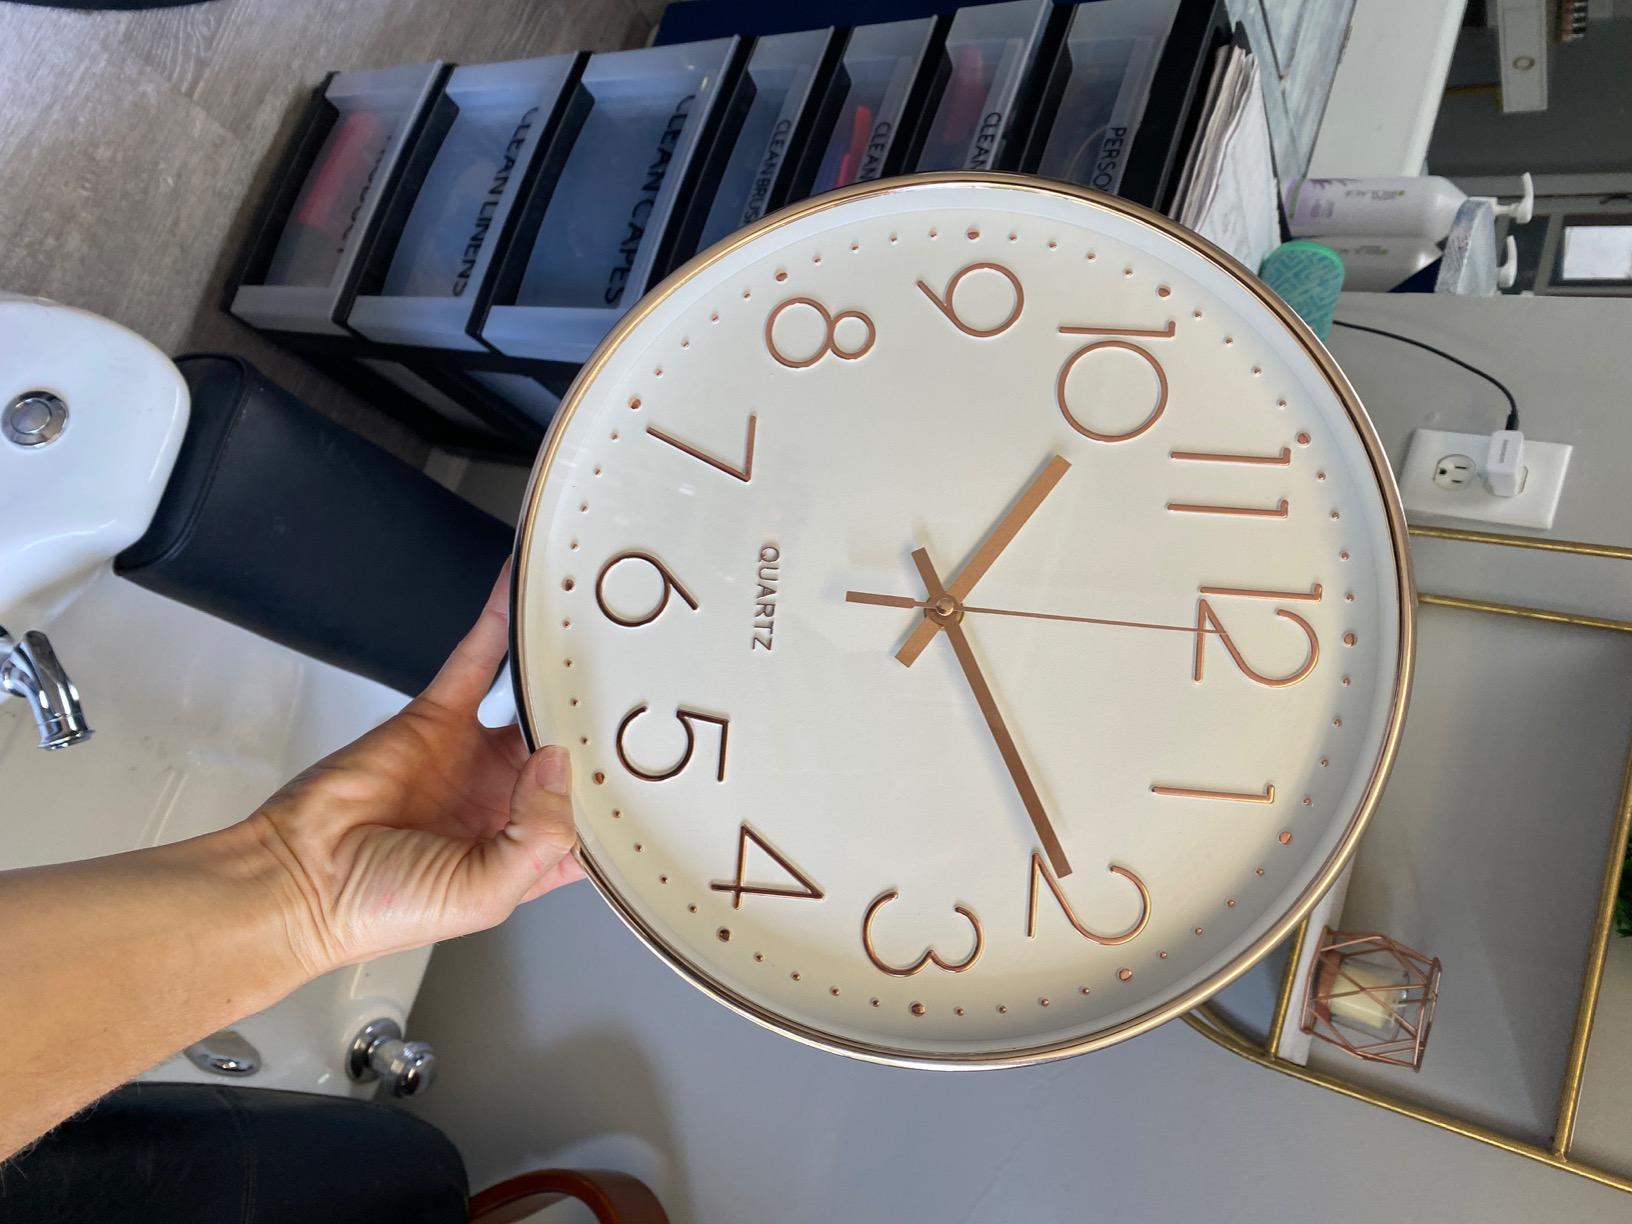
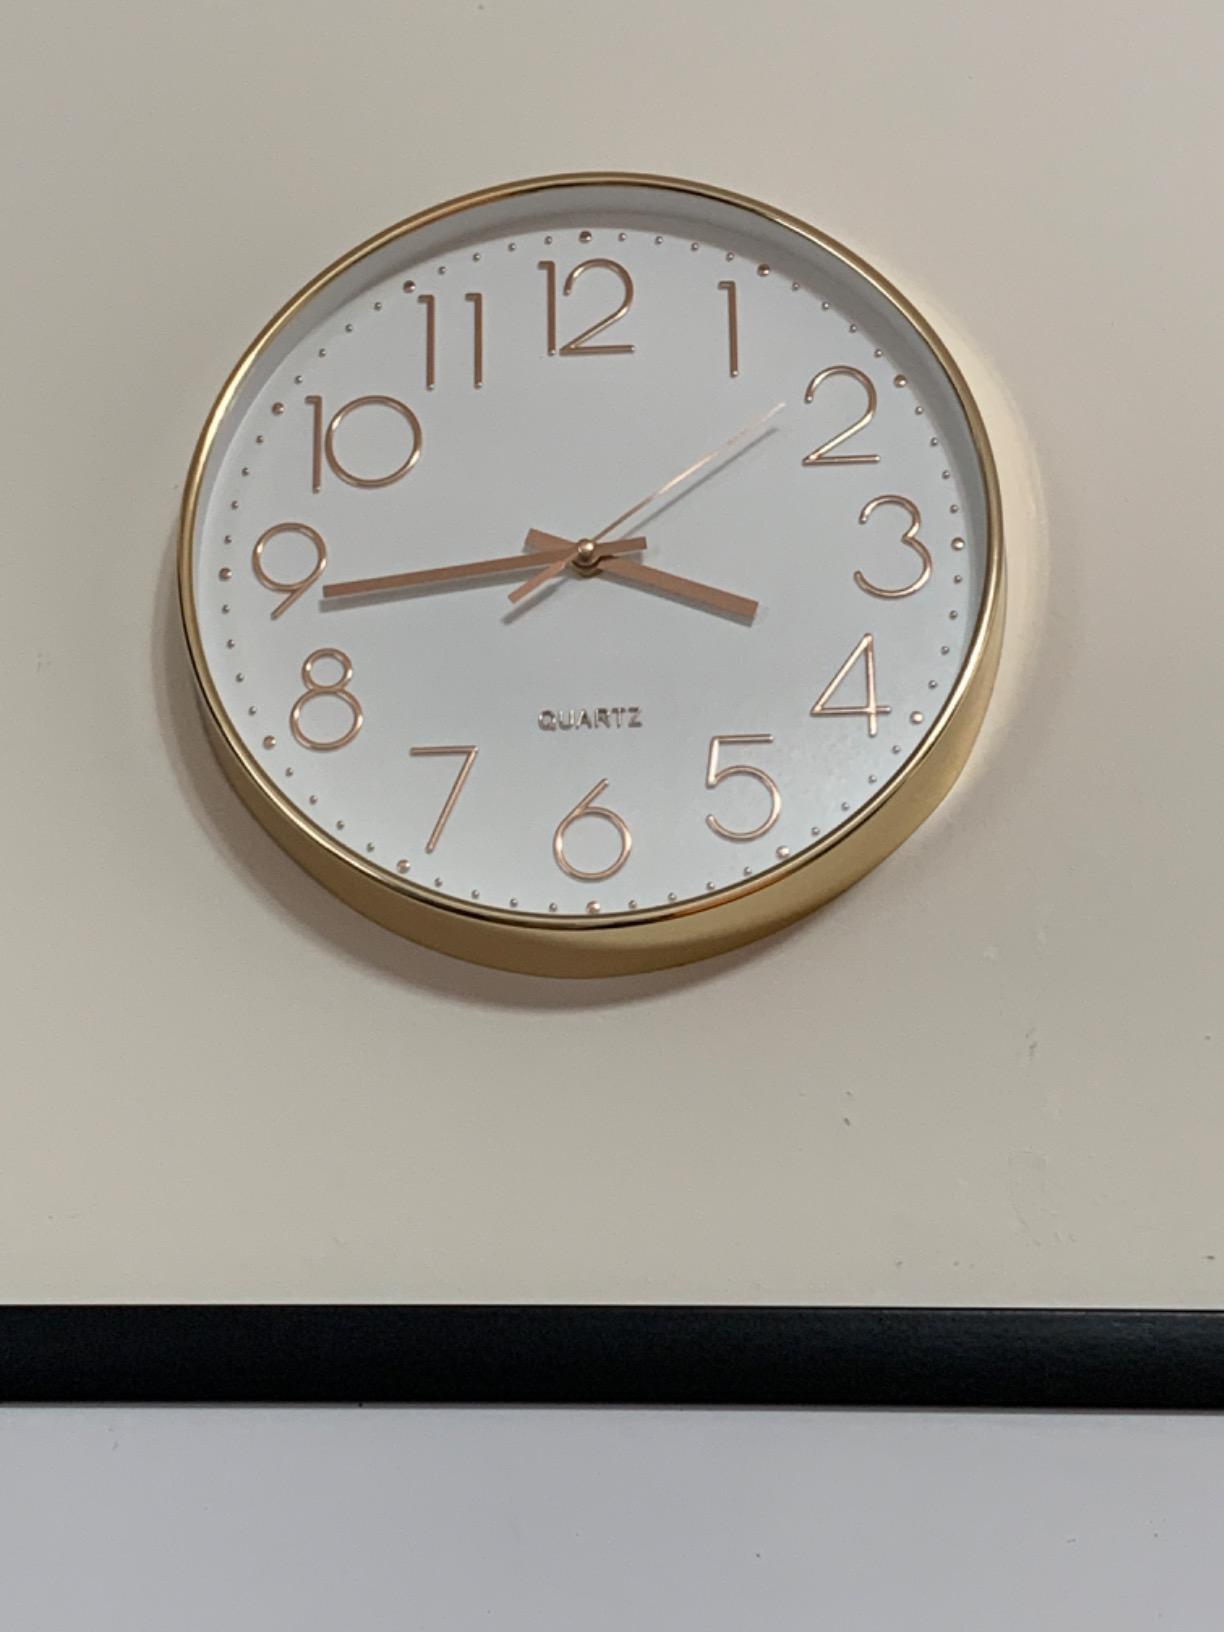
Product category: clock
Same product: yes